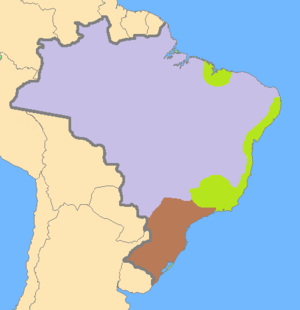
L’empire du Brésil ou, abusivement, l’Empire brésilien est une entité politique qui occupe, au xixᵉ siècle, sensiblement les territoires qui constituent le Brésil actuel. Il s'agit alors d'une monarchie constitutionnelle parlementaire et représentative dont les souverains successifs sont les empereurs Pierre Iᵉʳ et Pierre II, tous deux membres de la maison de Bragance, une branche de la dynastie capétienne vieille de mille ans. D'abord colonie du royaume de Portugal, le Brésil devient le siège de l'empire colonial portugais en 1808, lorsque le futur roi Jean VI, alors régent de Portugal, s'enfuit de son pays après son invasion par les troupes de Napoléon Iᵉʳ. La famille royale s'installe alors avec son gouvernement dans la ville brésilienne de Rio de Janeiro. Quelques années après la libération du Portugal, Jean VI retourne en Europe en 1821, mais laisse son fils aîné et héritier, l'infant Pierre, à la tête du Brésil en qualité de régent.